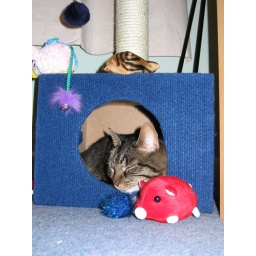
Trigger in the cat house having a cat nap